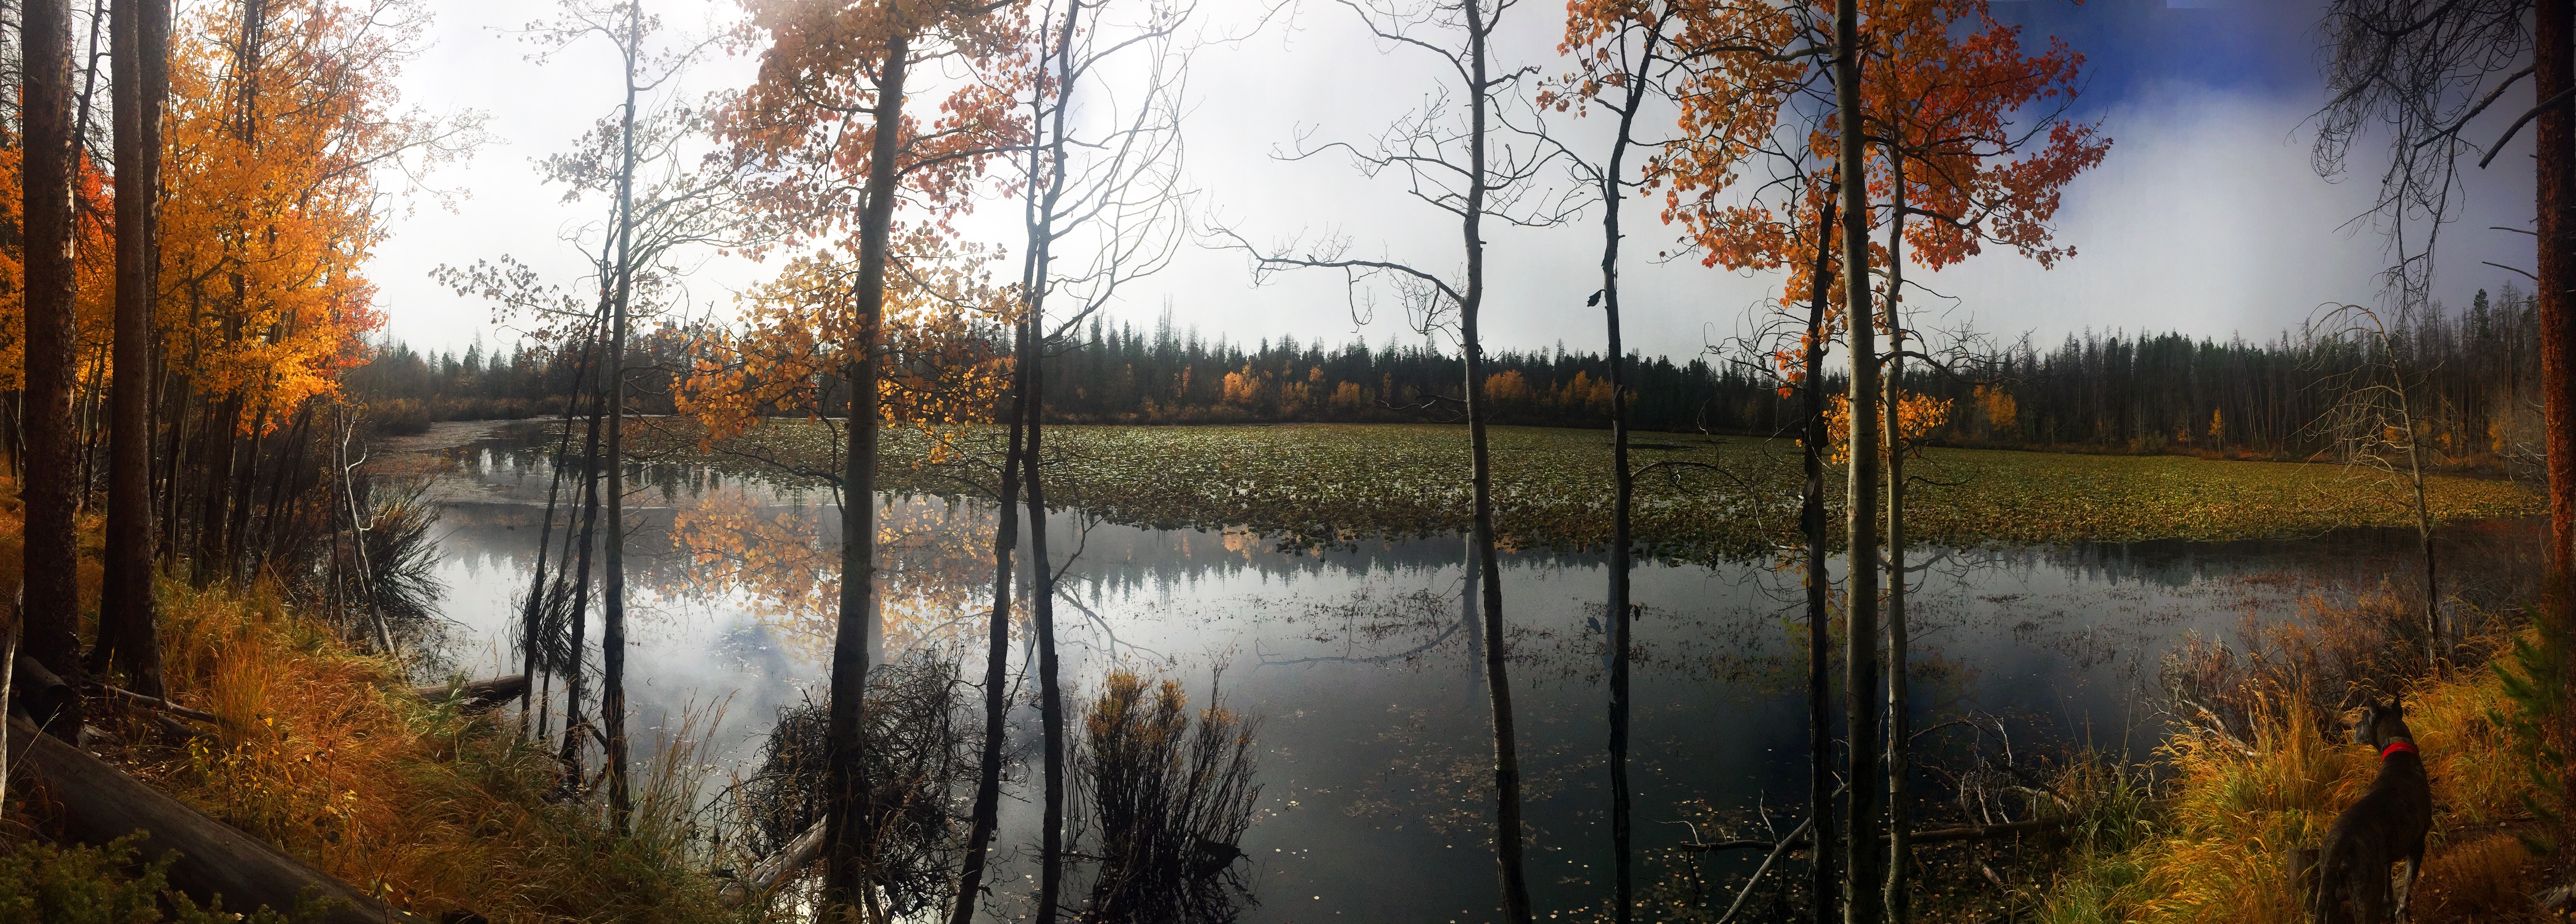
landscape, tree, nature, forest, swamp, wilderness, mist, sunlight, morning, leaf, lake, river, pond, evening, reflection, autumn, season, wetland, woodland, habitat, ecosystem, natural environment, atmospheric phenomenon, bayou